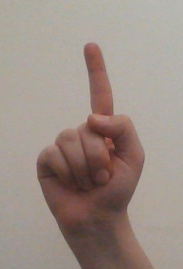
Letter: bb